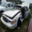
Label: automobile